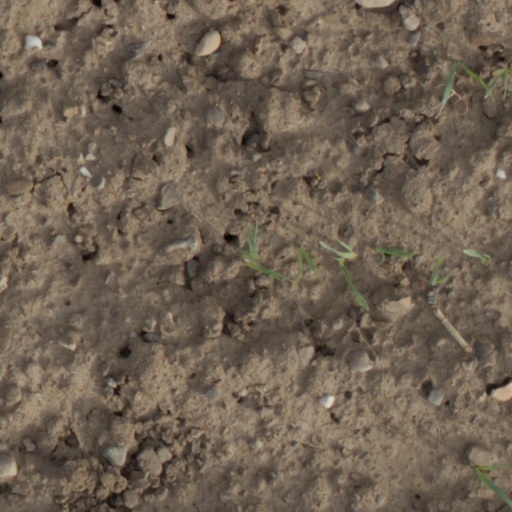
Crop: wheat